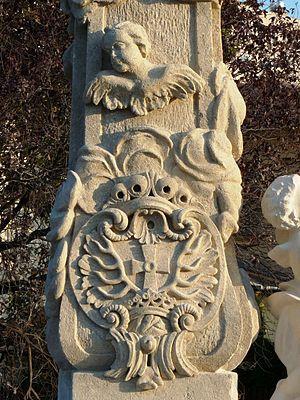
Armoiries de la famille Zichy faisant partie de l’Autel votif à Óbuda. (place Flórián, Budapest, 3e arr.)Magyar: A Zichy család címere